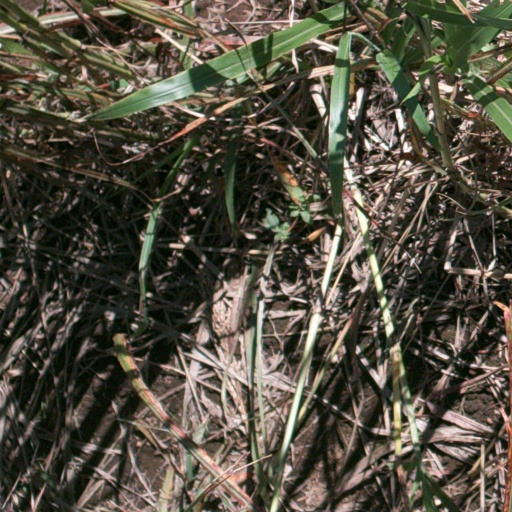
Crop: sorghum